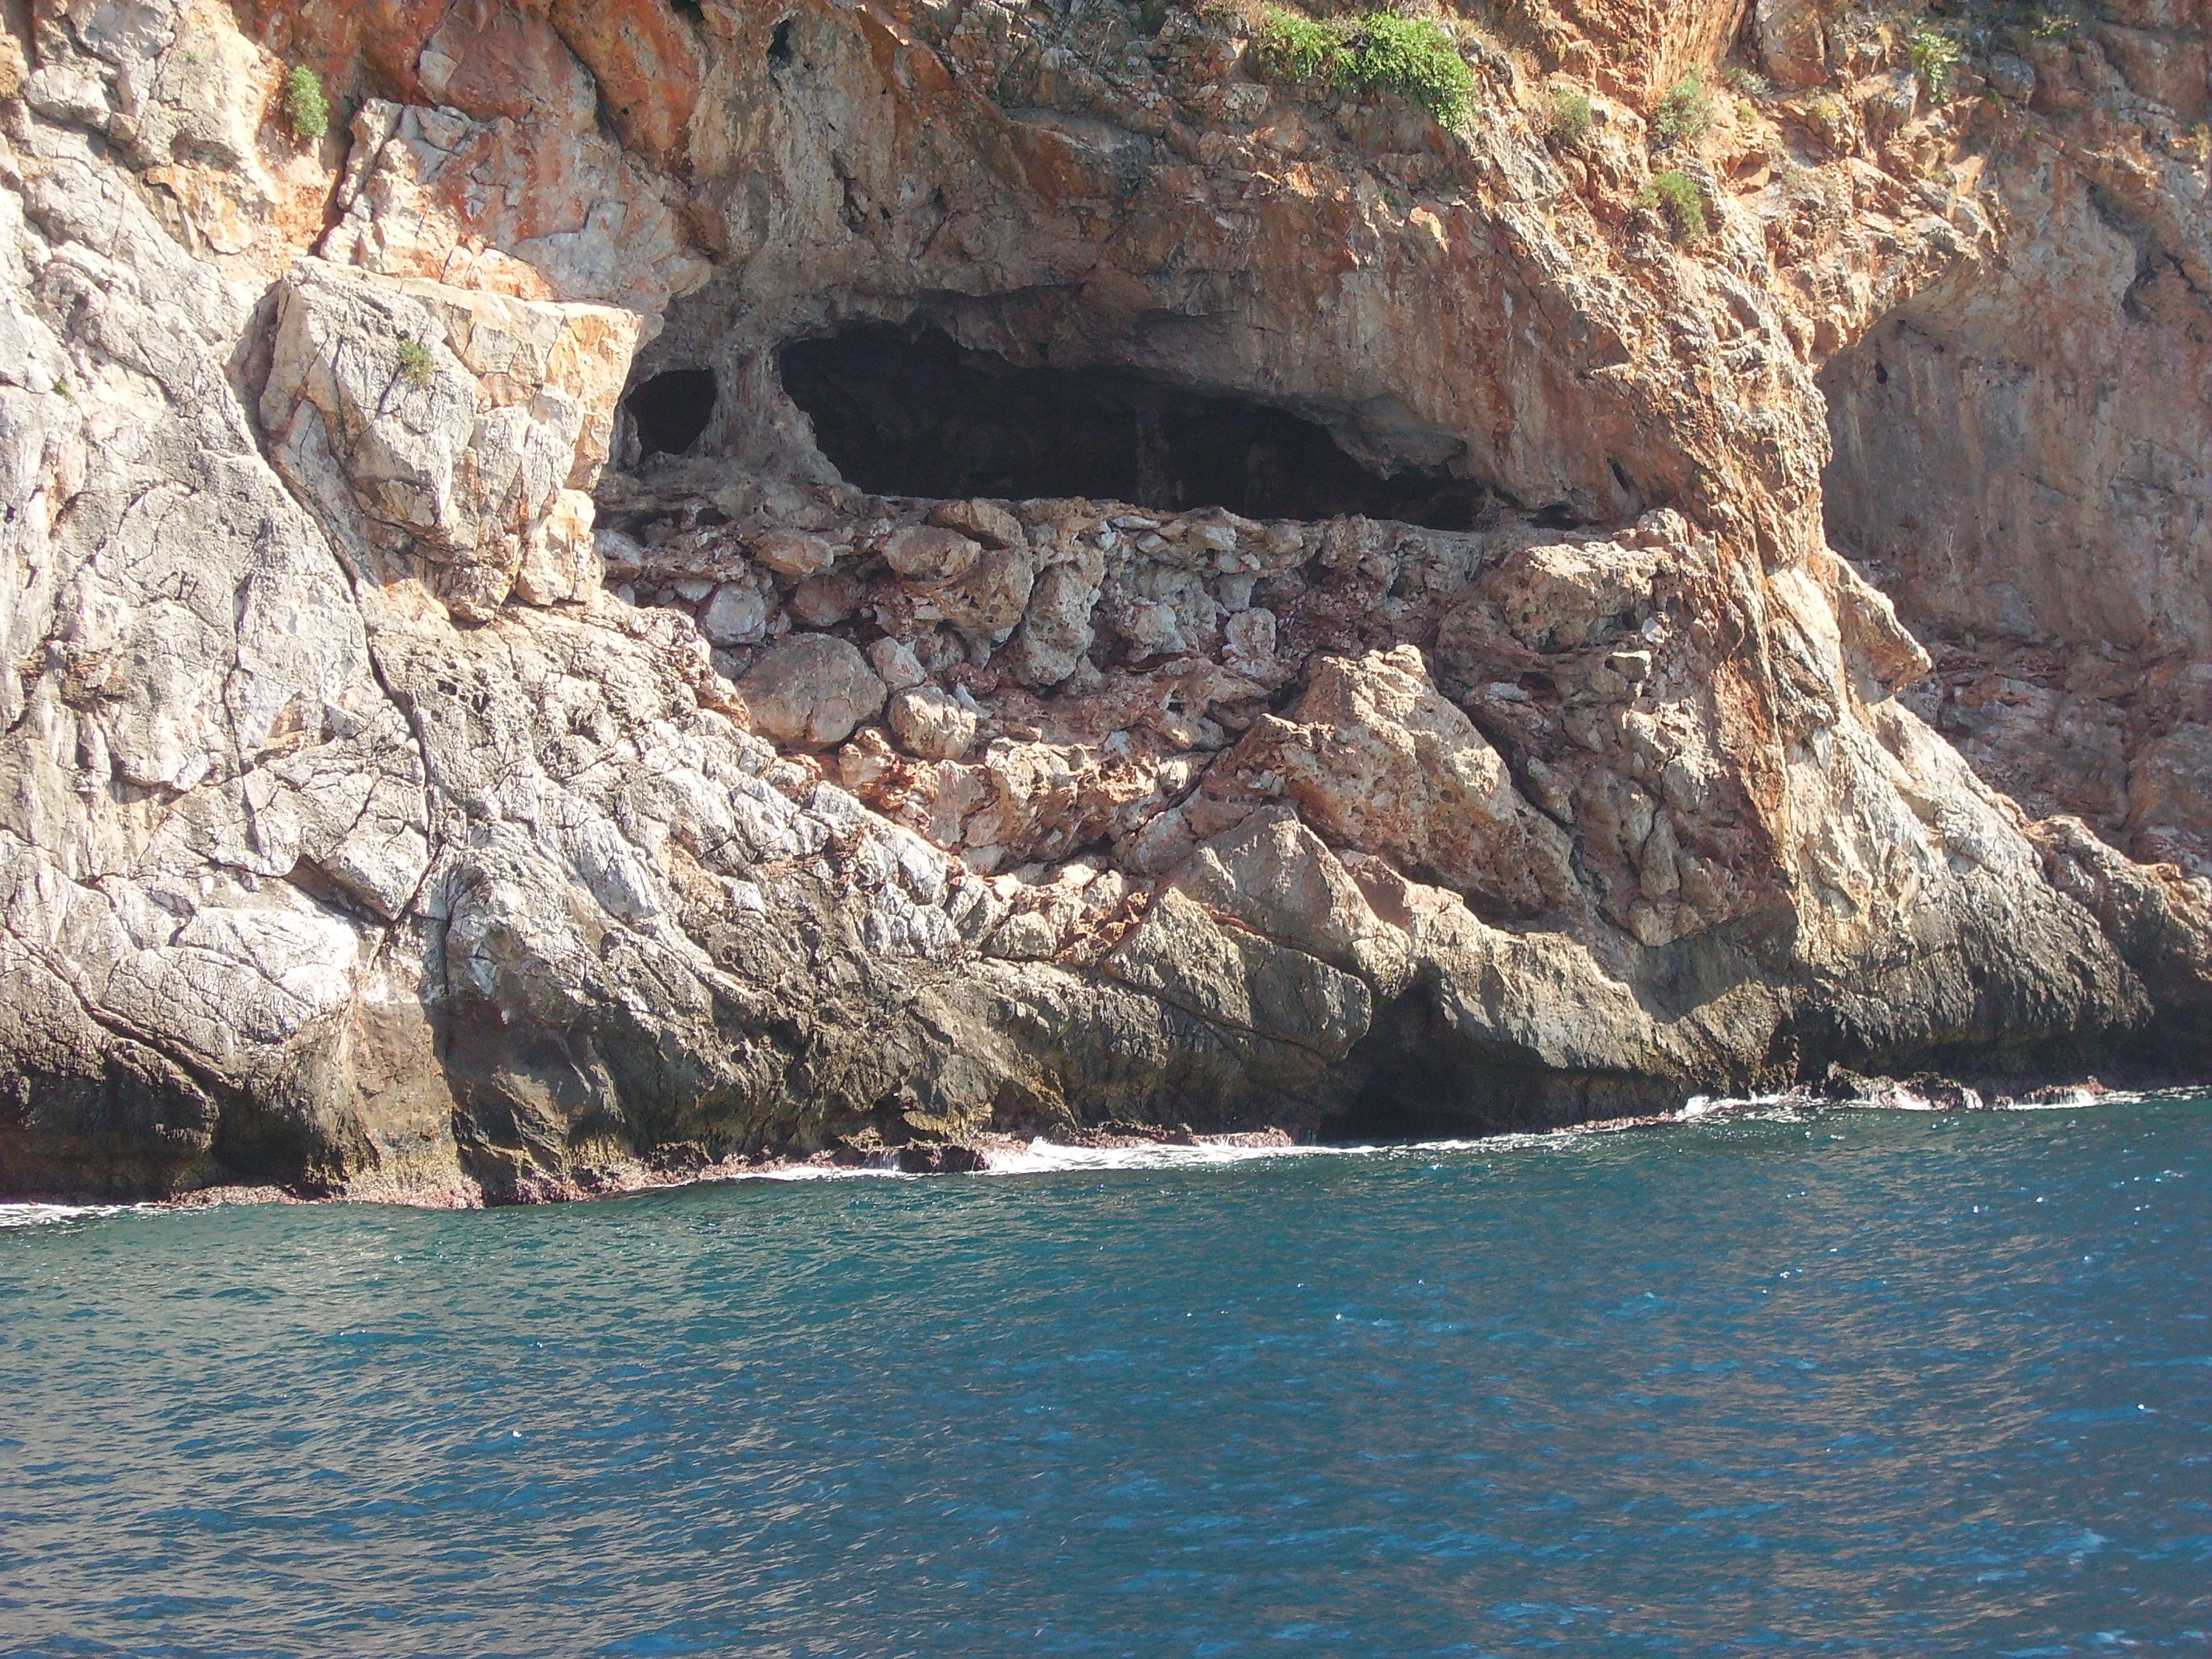
sea, coast, water, nature, rock, ocean, light, sky, sunshine, summer, travel, formation, cliff, cave, cove, inlet, holiday, bay, terrain, headland, stones, geology, outcrop, turkey, escarpment, day, large, cape, bedrock, islet, klippe, natural arch, sea level, sea cave, light waves, promontory, coastal and oceanic landforms